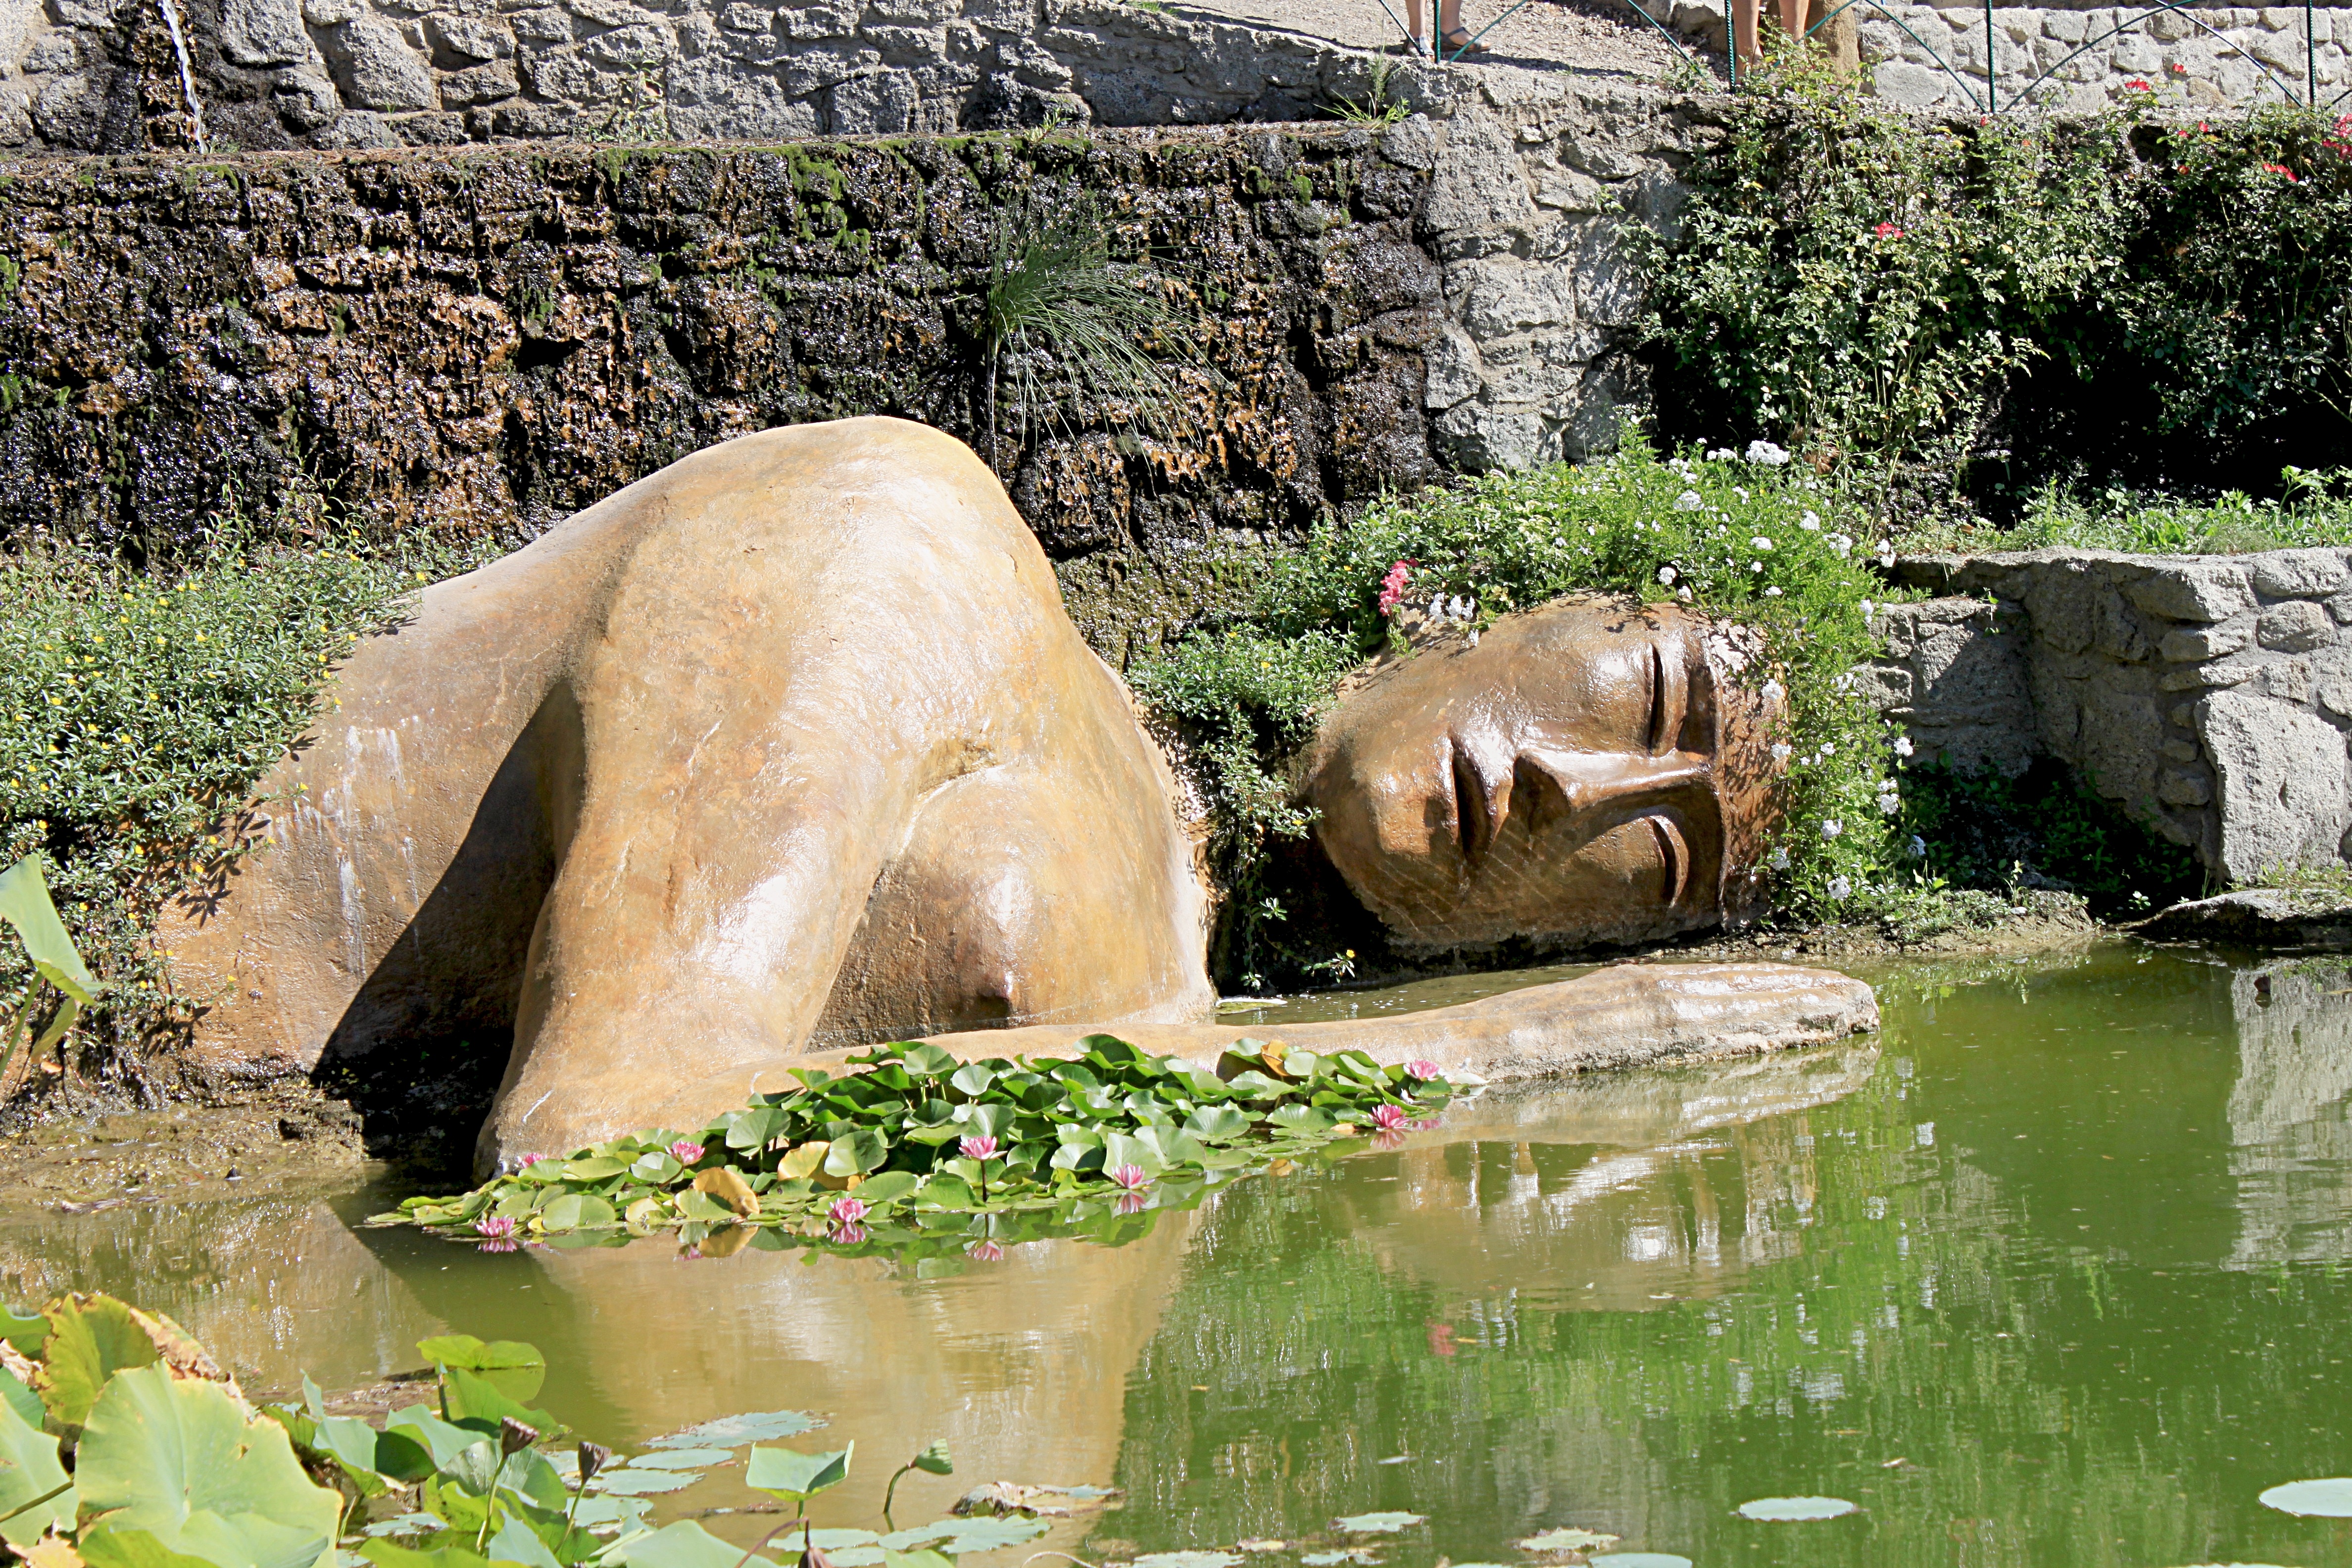
water, rock, plant, foam, pond, wildlife, foliage, statue, zoo, decoration, jungle, relax, botany, garden, fauna, zen, plants, stones, relaxation, vegetation